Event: Nepal Earthquake
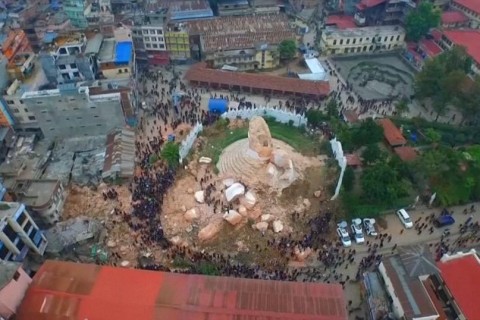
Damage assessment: damage